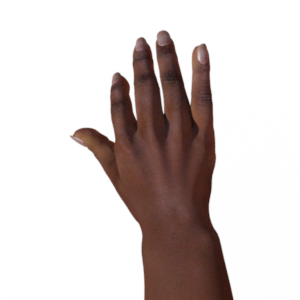
Label: paper